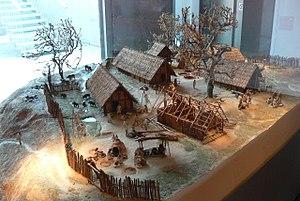
L’Europe néolithique correspond à la période néolithique en Europe. Durant cette période, l’agriculture et l’élevage se sont diffusés au fil des migrations et se sont répandus dans les différentes régions d'Europe, mais à des rythmes variables, car encore à l’Âge du bronze on trouve des communautés vivant exclusivement de chasse et de cueillette en Europe du Nord.